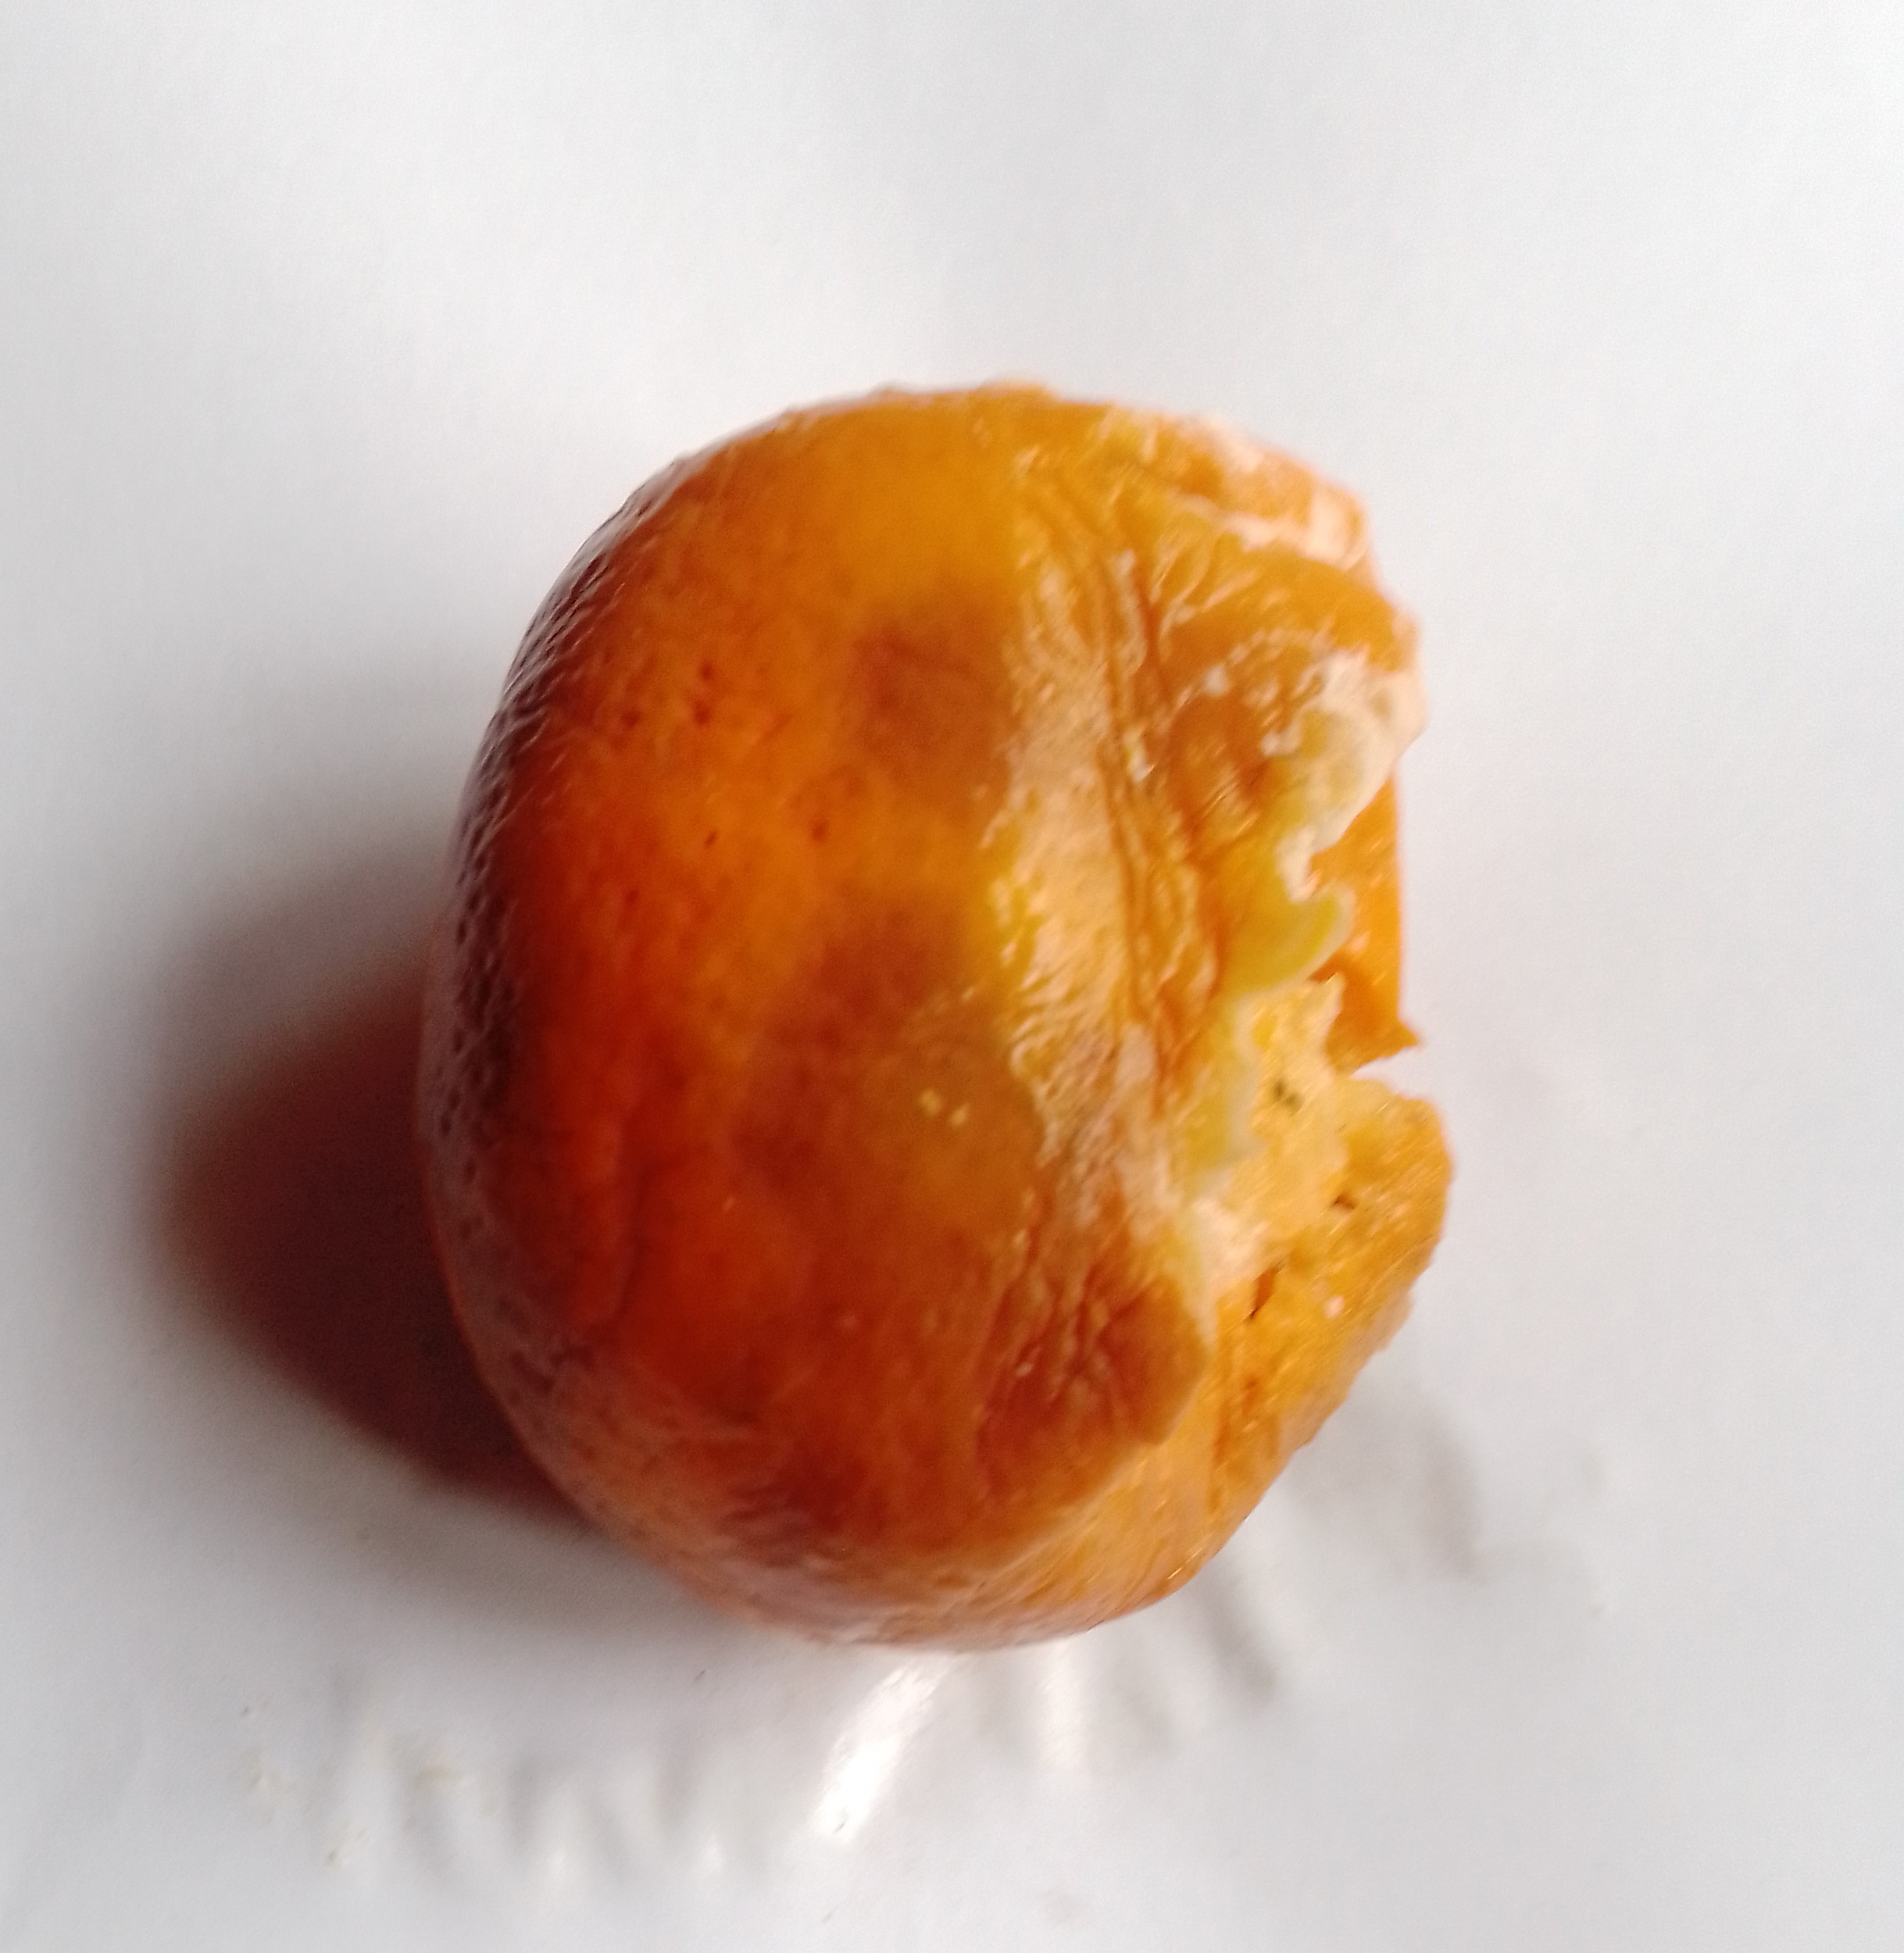
Fruit: orange
Condition: rotten